Detribalization

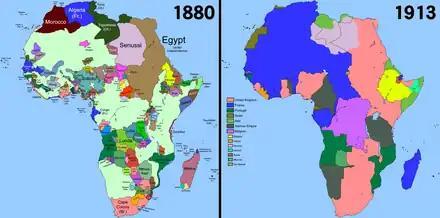
Comparison of Africa in the years 1880 and 1913

Detribalization is the process by which persons who belong to a particular indigenous ethnic identity or community are detached from that identity or community through the deliberate efforts of colonizers and/or the larger effects of colonialism.